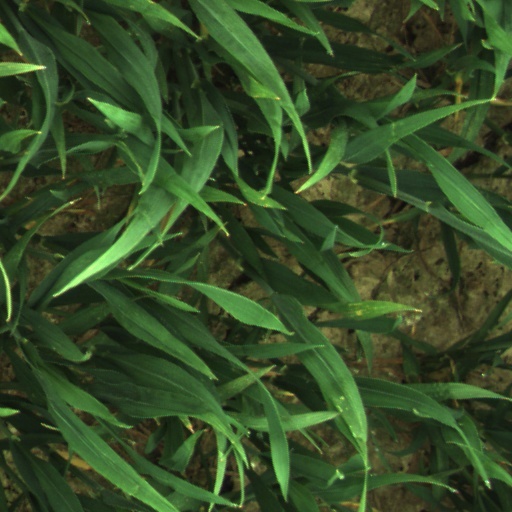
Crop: wheat